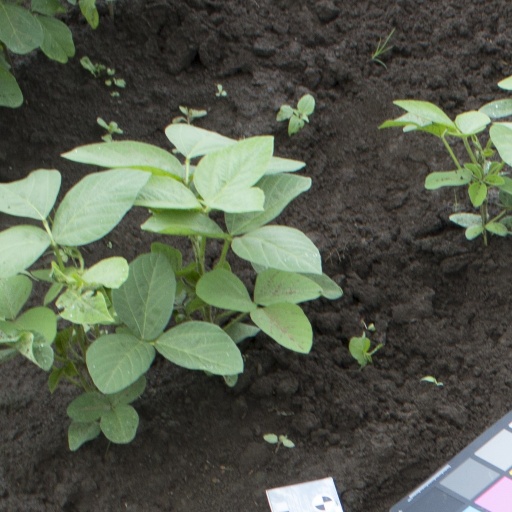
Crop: soybean